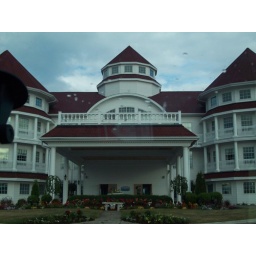
blue harbour water park in sheboygon